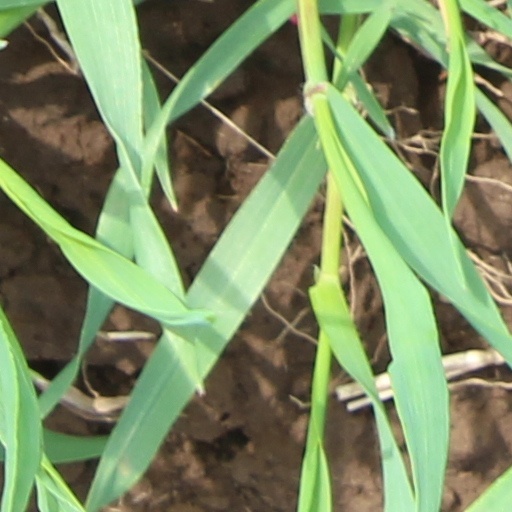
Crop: wheat